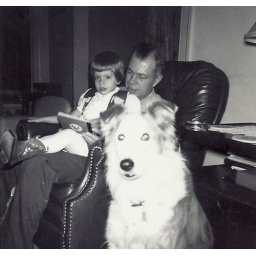
man reading to girl in boots and dog